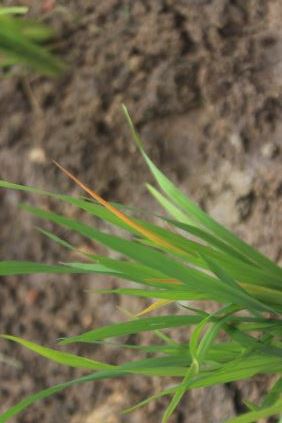
Disease: Tungro